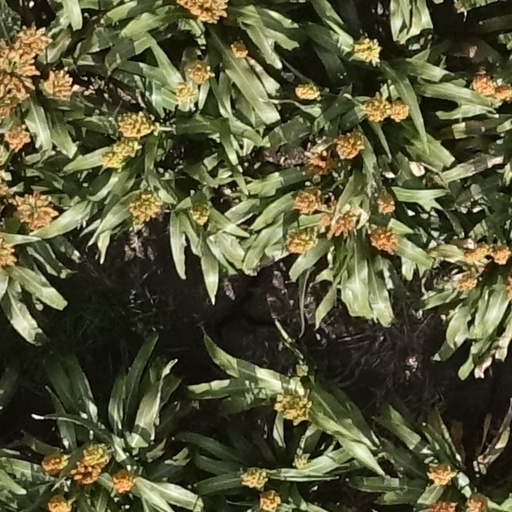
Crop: sorghum